Mini-MAX

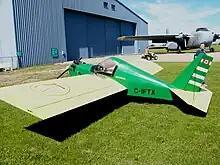
TEAM 1600R Sport

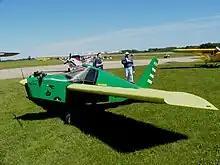
TEAM 1600R Sport

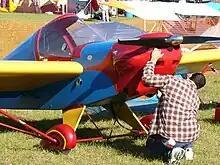
TEAM 1300Z Z-MAX

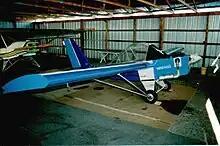
1100R Mini-MAX

The Team Mini-MAX is a large family of single-seat, mid-wing, strut-braced, single engine aircraft, available in kit form for amateur construction. The first Mini-MAX had its first flight in 1984. Its name indicates its original design goals: a minimum-cost aircraft that requires a minimum of building space, time and skill, but which provides a maximum of enjoyment and performance.